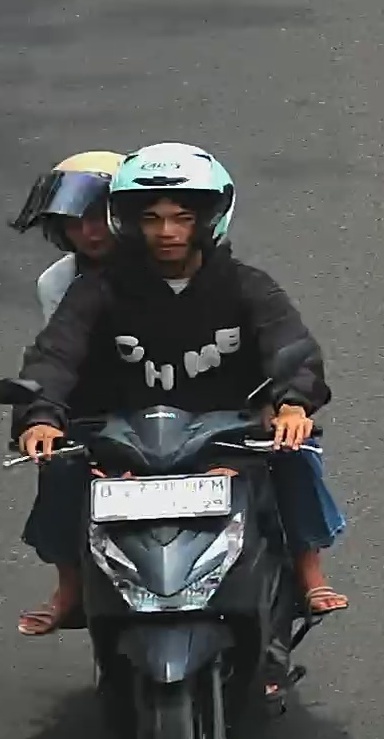
person-with-helmet: 2
person-without-helmet: 0